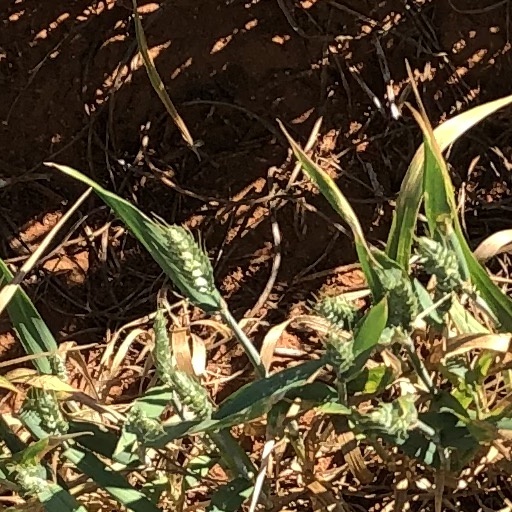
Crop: wheat